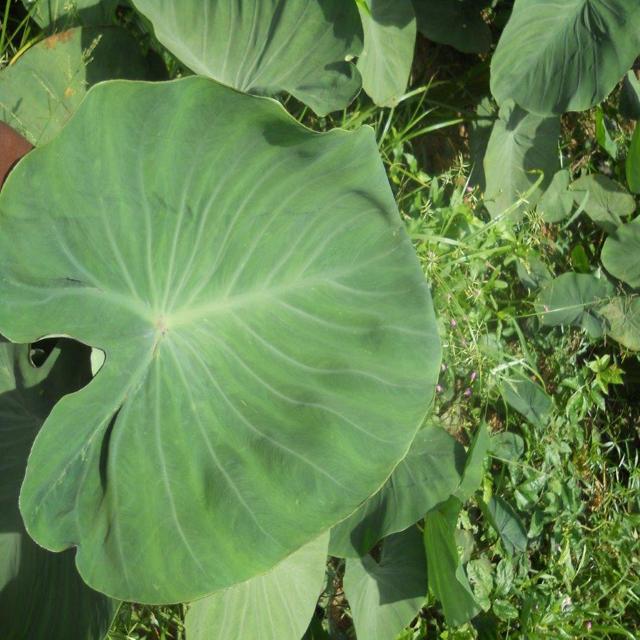
Label: Healthy